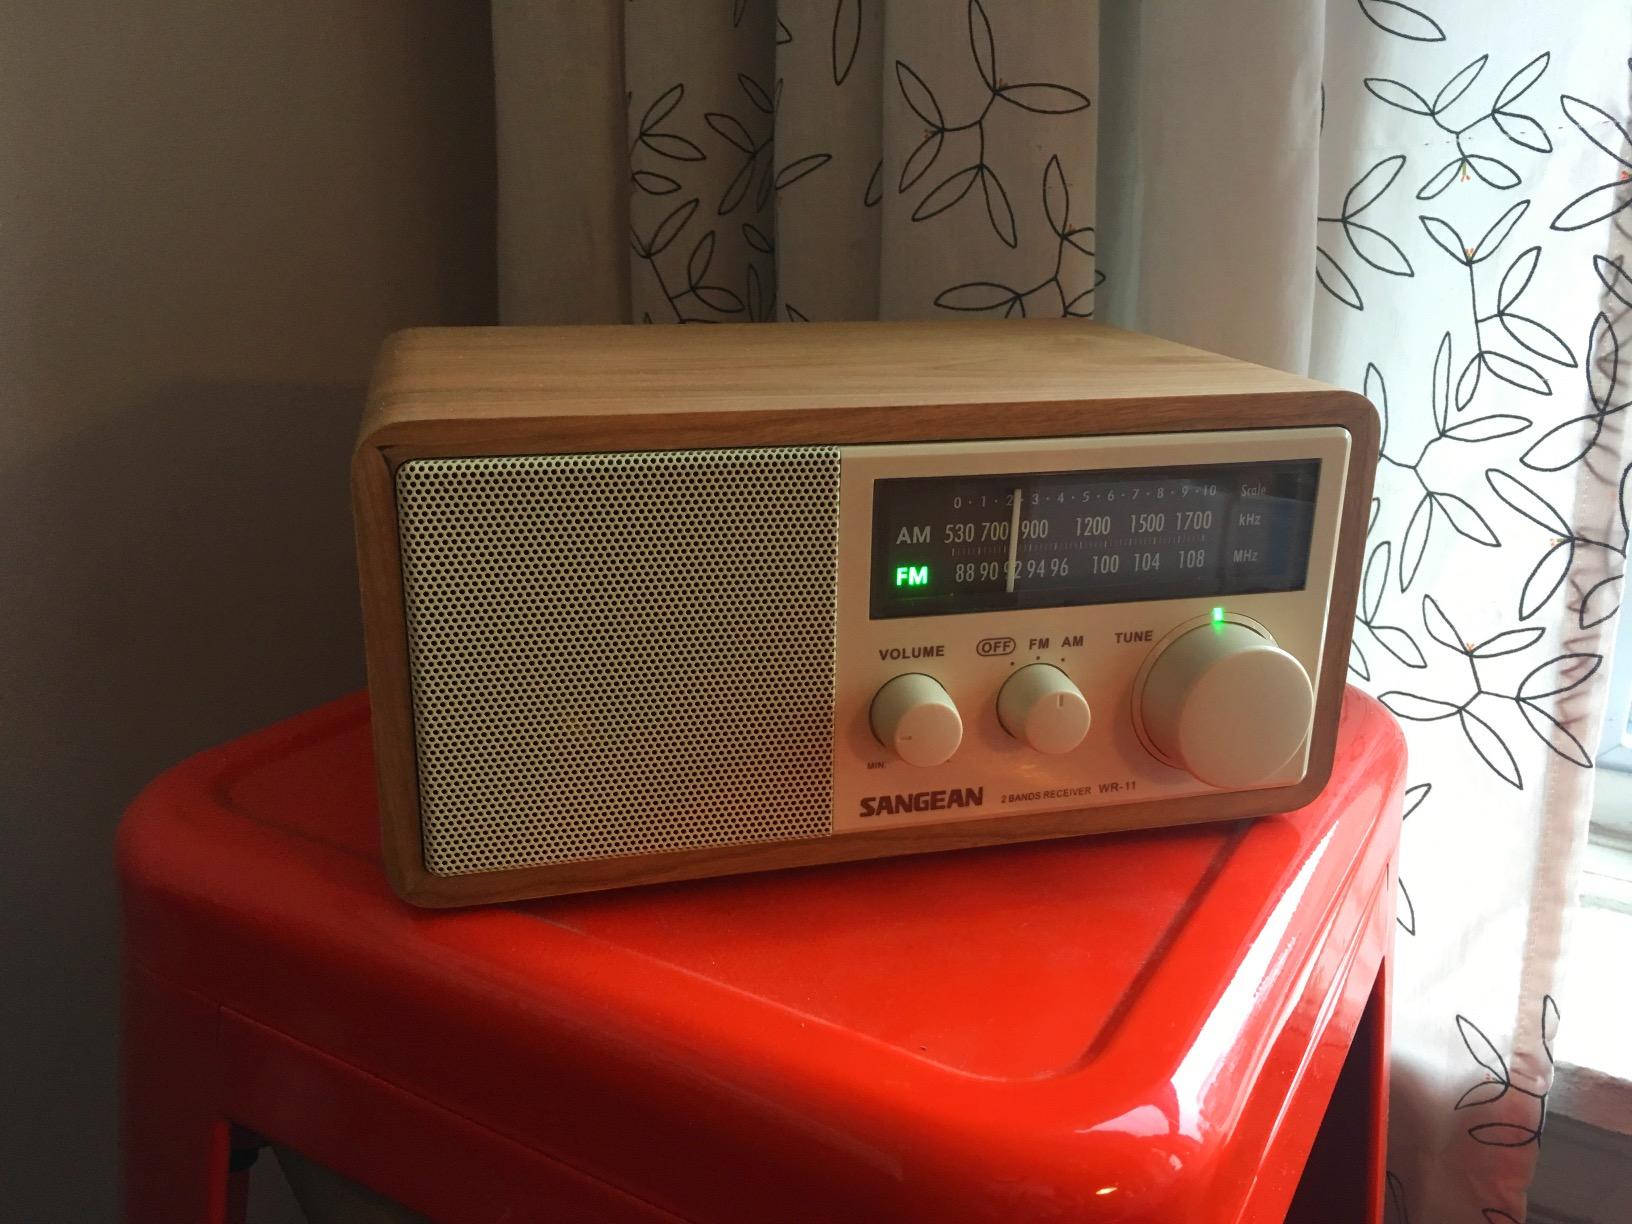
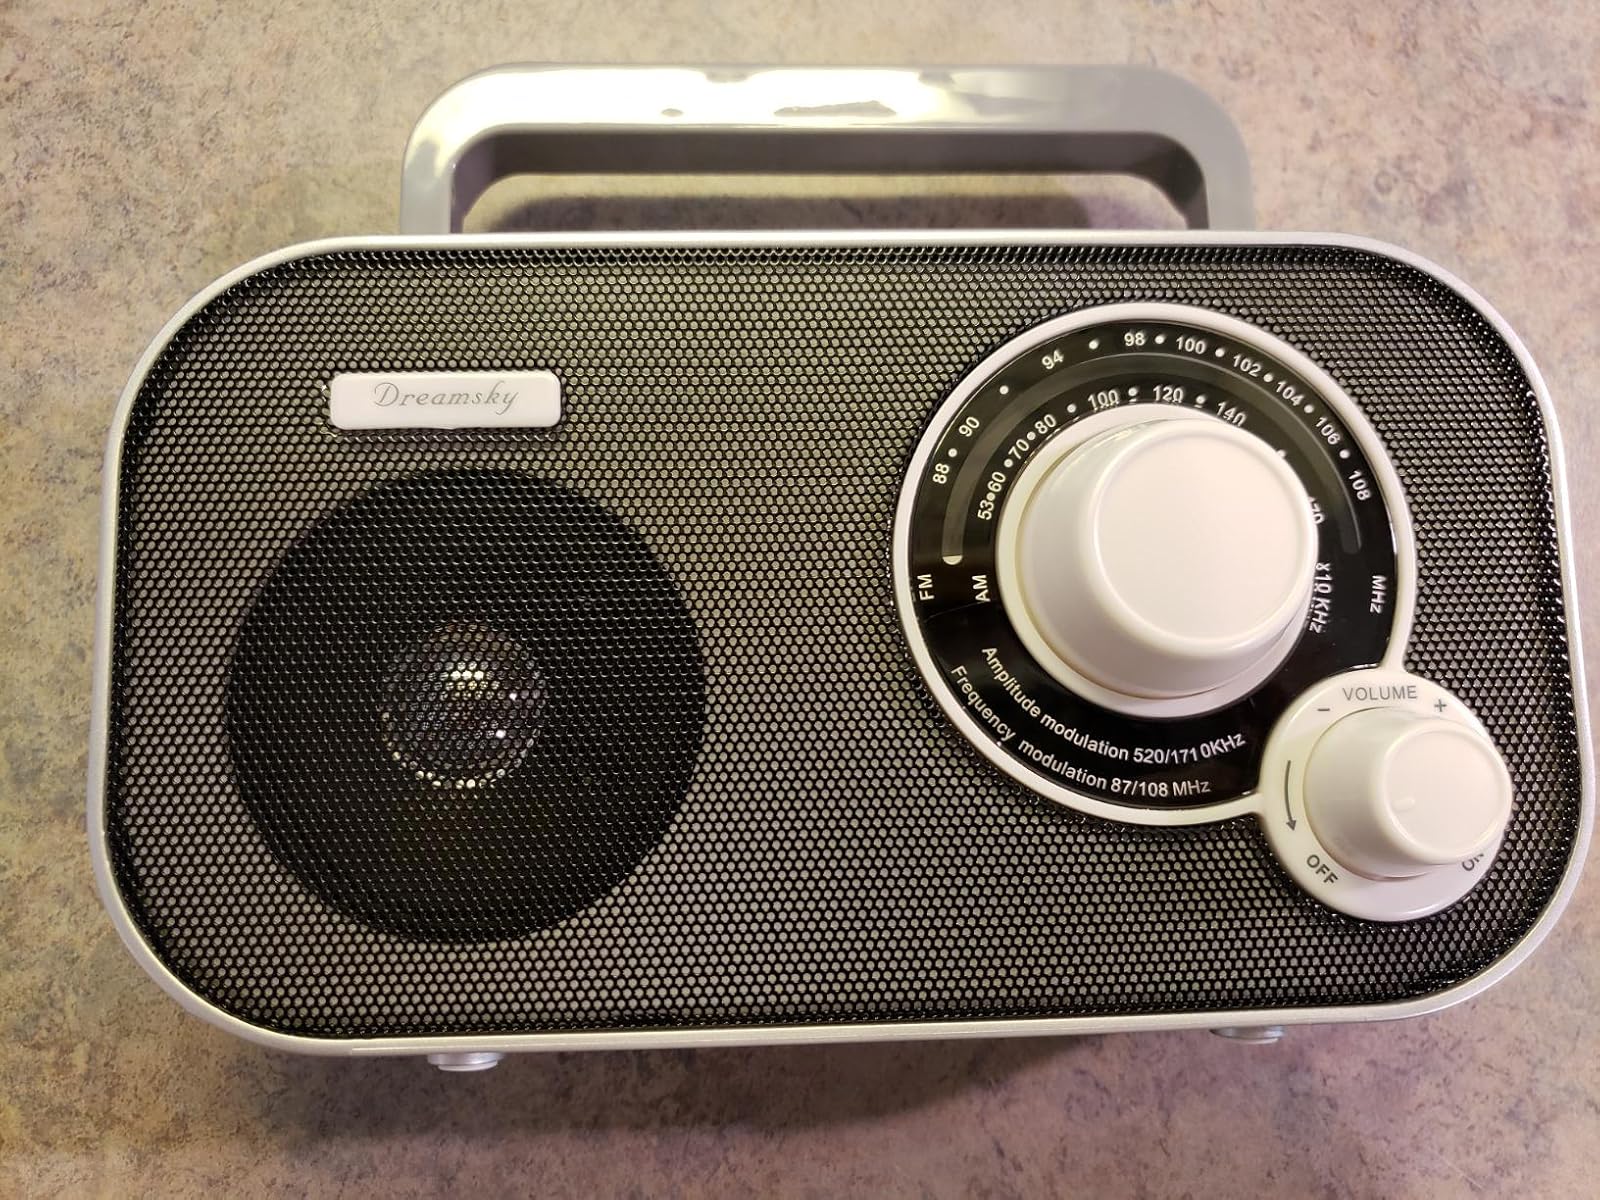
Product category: radio
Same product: no